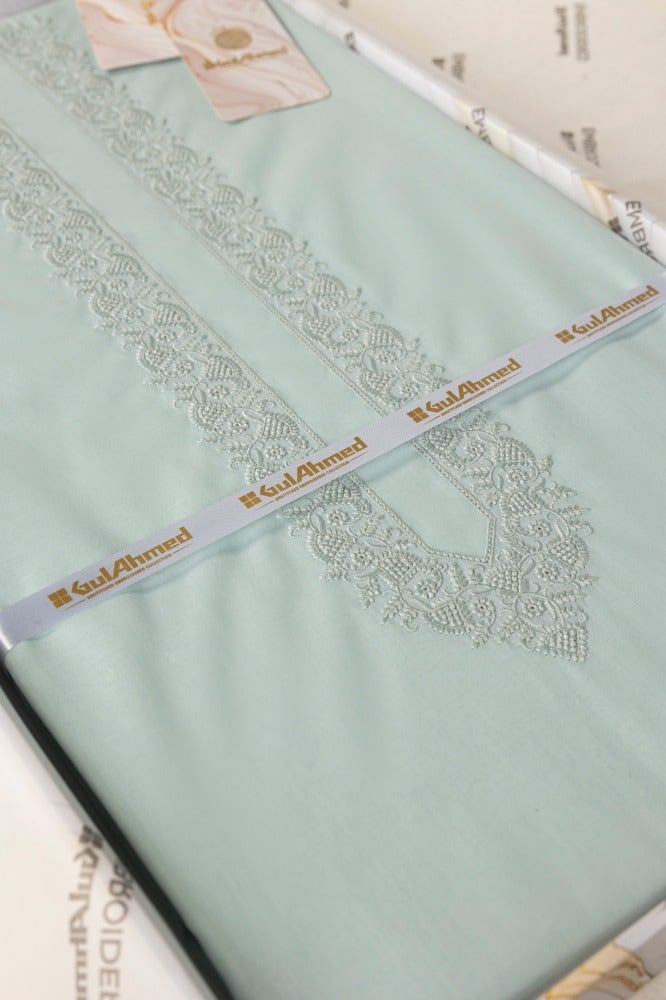
mint embroidered cotton muslin gown